Ashby de la Launde

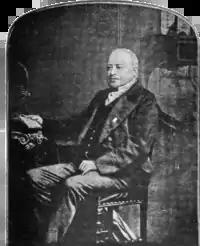
John William King, parson and racehorse breeder, was owner of Ashby Hall in 1841.

In 1841 the Hall and estate passed to John William King who was also the parson of Ashby. Now squire and parson, he took over the stables and stud and set about breeding racehorses. In 1874 his filly Apology won the Triple Crown of the Thousand Guineas, the Oaks and the St Leger. His activities came to the notice of Bishop Wordsworth of Lincoln who demanded his resignation from his church positions. King resigned a year later and died on 9 May 1875.